Ban Johnson Park

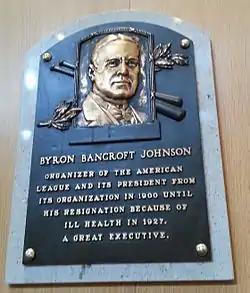
Ban Johnson HOF plaque

Ban Johnson Park was a baseball stadium located in Hot Springs, Arkansas. It was also known as Whittington Park and McKee Park. The ballpark was located within today's Whittington Park Historic District and directly across from the still active Arkansas Alligator Farm and Petting Zoo.